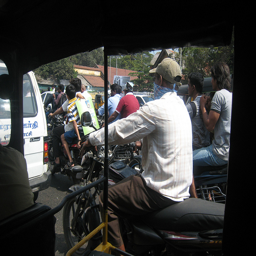
A motorcyclist wearing a scarf over his mouth.
Heavy traffic full of people on many motorcycles.
A man riding a motorcycle next to a vehicle.
View from inside a vehicle of a group of people on motorbikes in traffic.
There are people sitting in traffic on bikes.